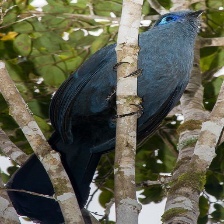
Species: BLUE COAU
Scientific name: COUA CAERULEA